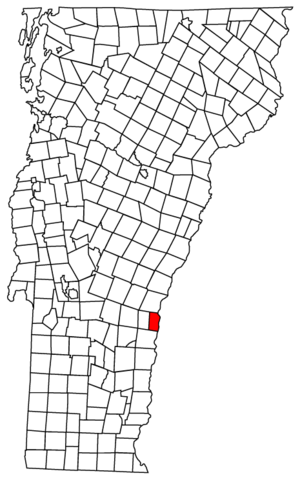
White River Junction est une municipalité dans l'État du Vermont aux États-Unis. Sa population était de 2 286 en 2010.